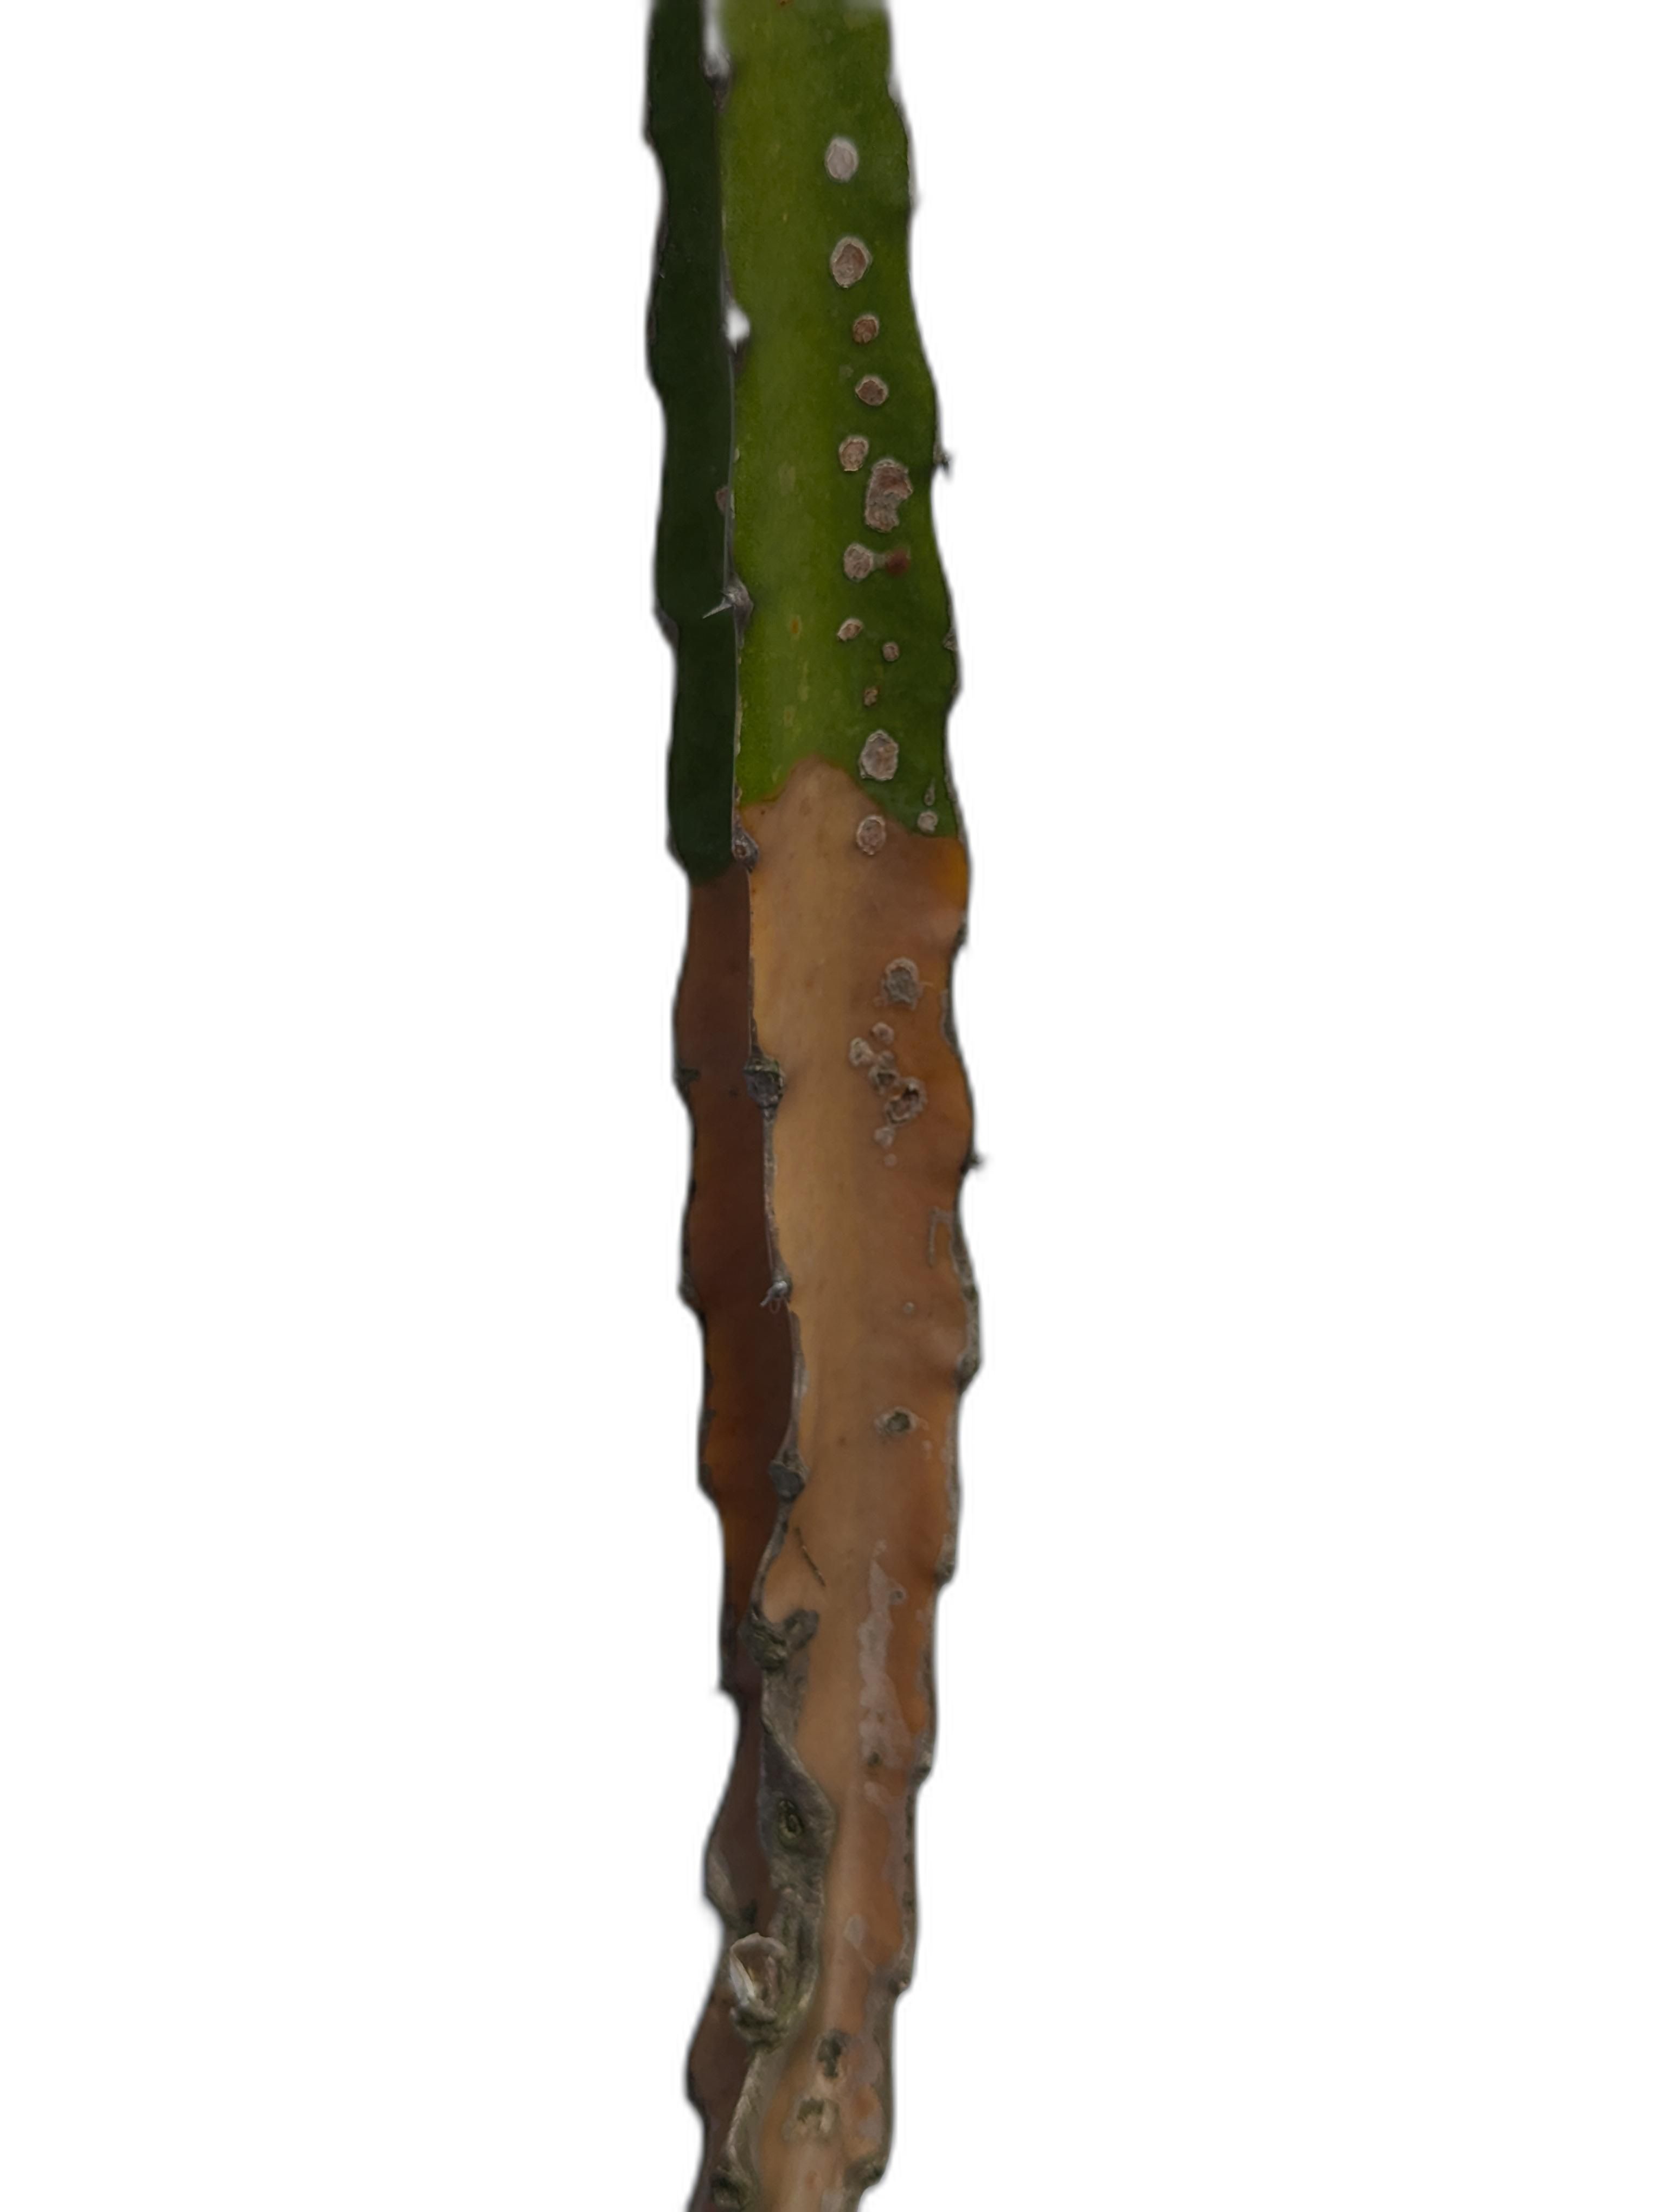
Label: Bad leaf